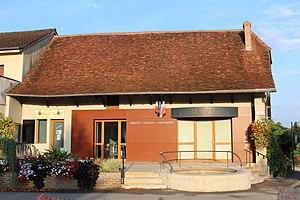
Mairie de Frontenaud.
Frontenaud est une commune française située dans le département de Saône-et-Loire en région Bourgogne-Franche-Comté.